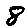
Label: 8